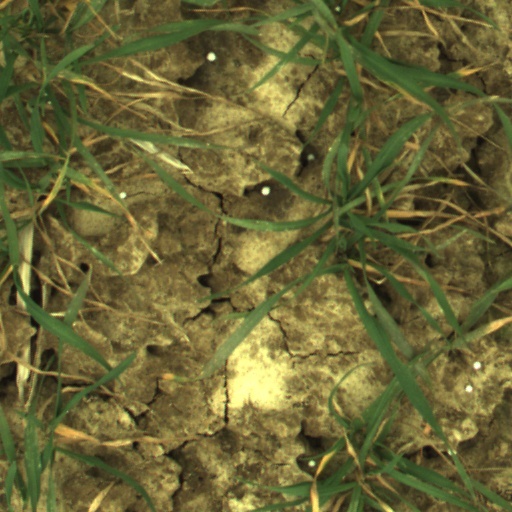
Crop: wheat